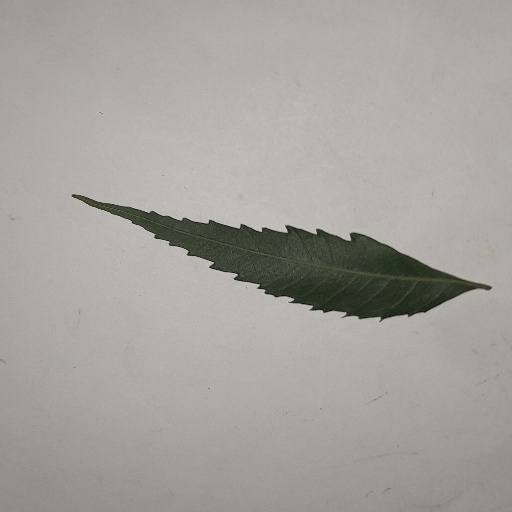
Species: Neem
Leaf condition: Healthy Leaf